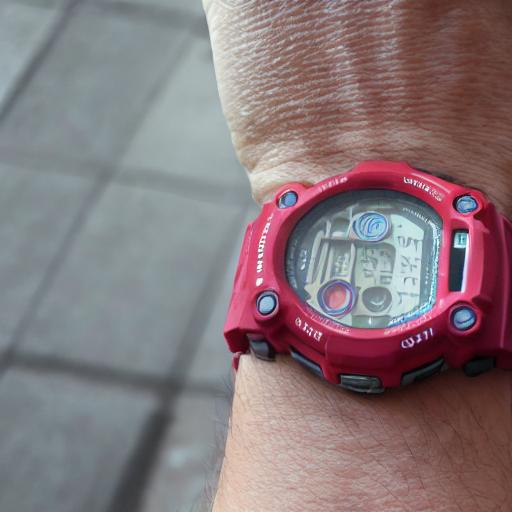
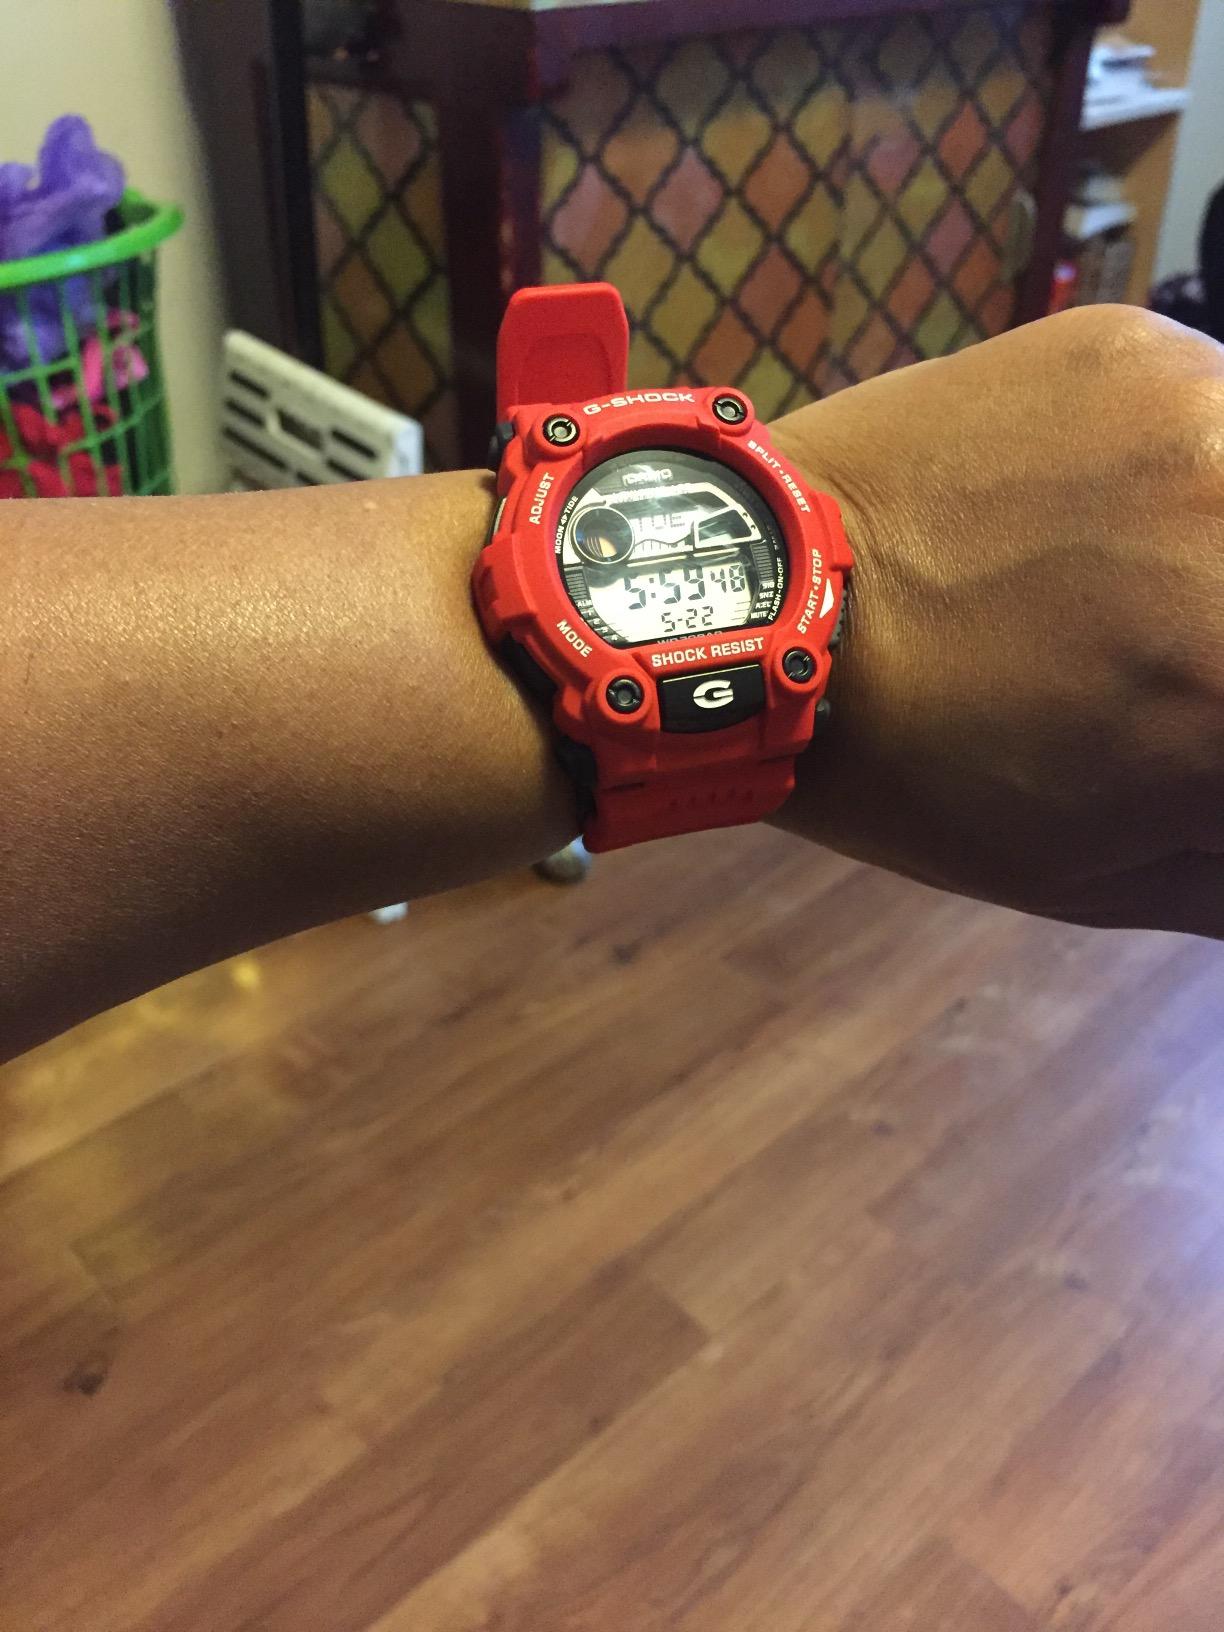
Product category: accessories_watch
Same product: no